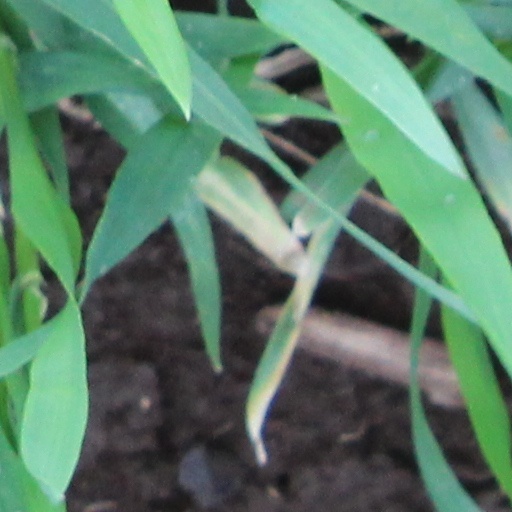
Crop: wheat